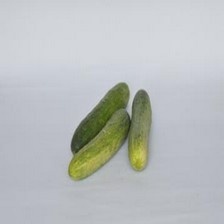
Label: cucumber